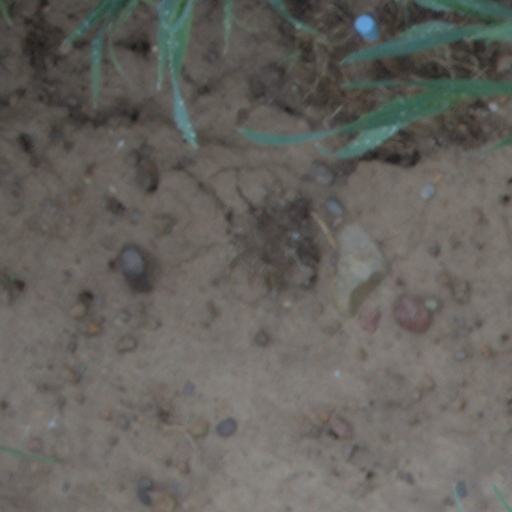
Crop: wheat